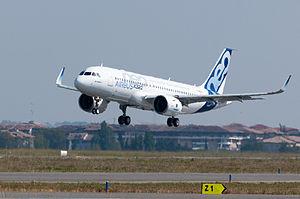
Atterrissage de l'A320neo après son premier vol